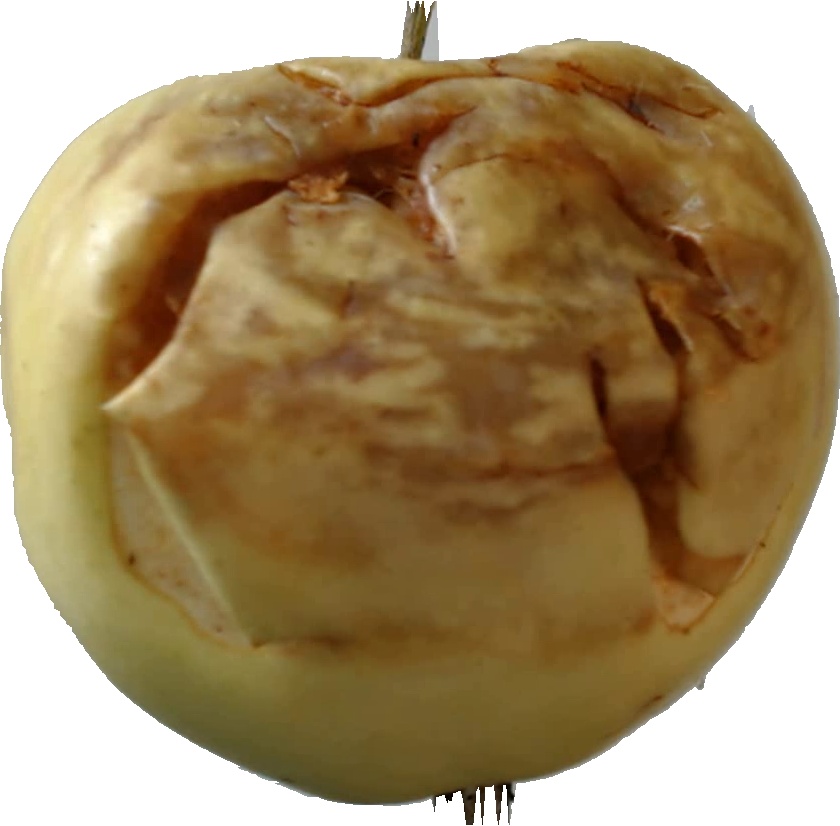
Label: apple_hit_1